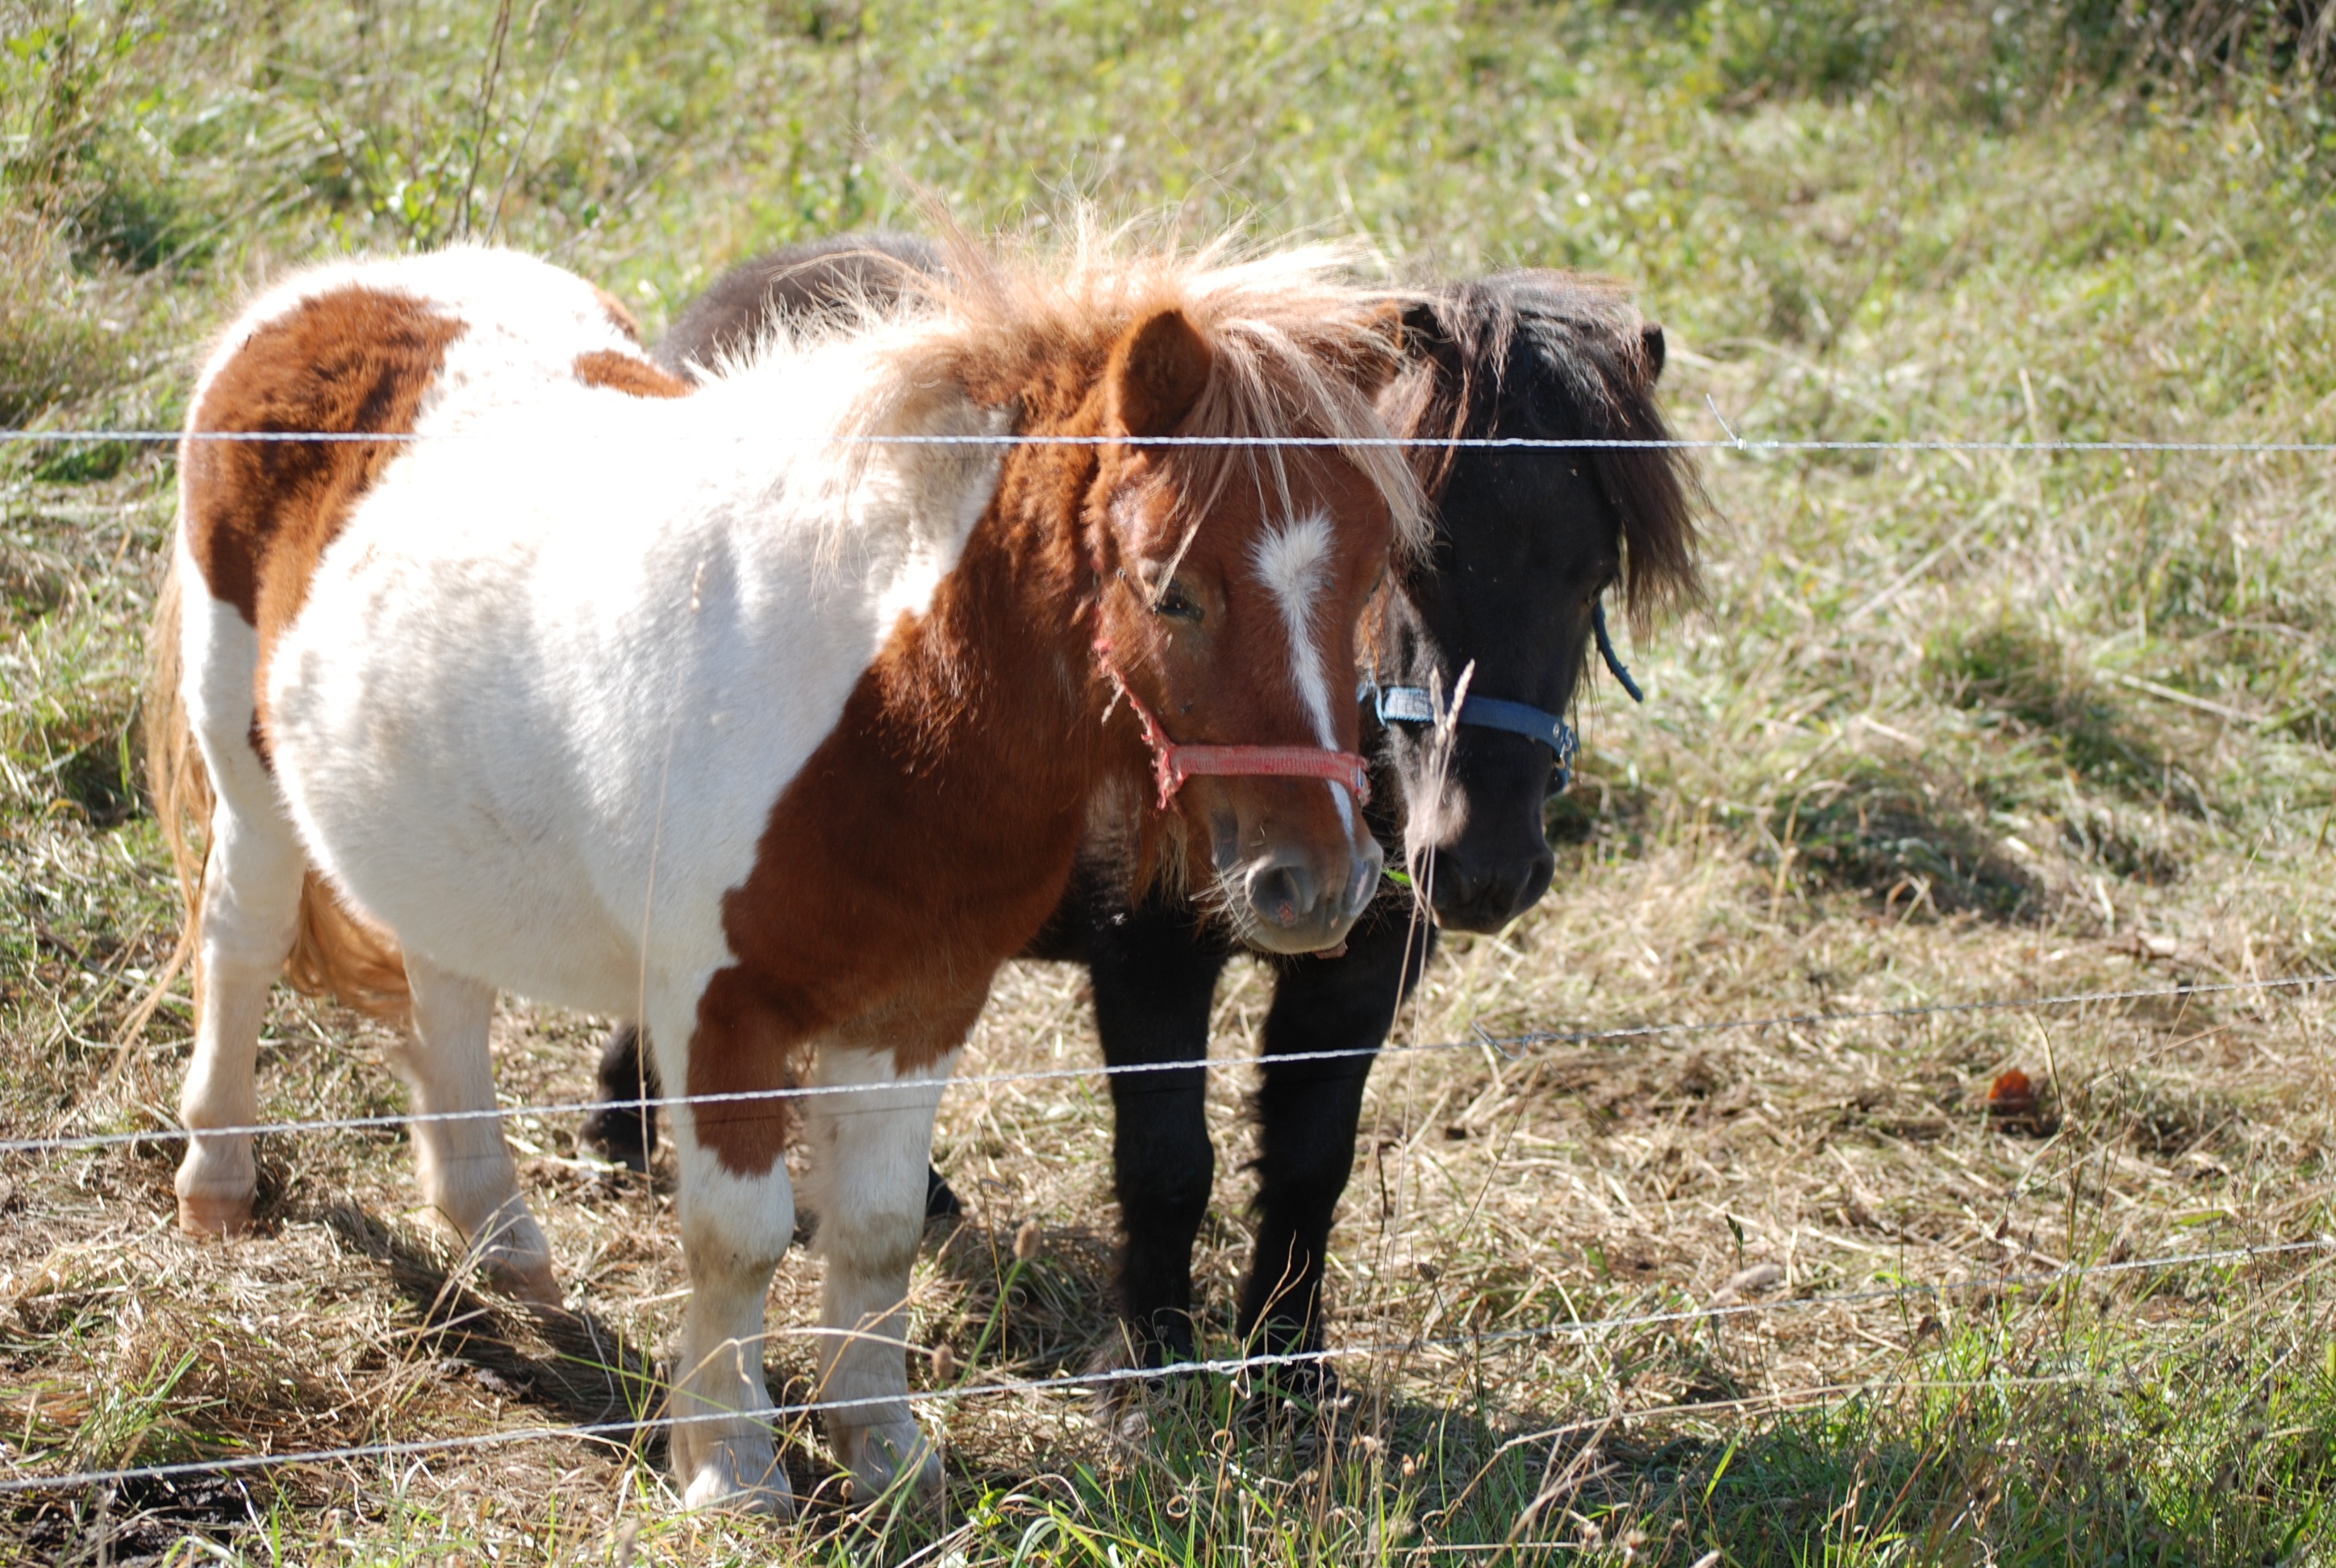
grass, farm, meadow, herd, pasture, grazing, horse, small, mammal, stallion, mane, ride, horses, pony, vertebrate, mare, coupling, ponies, pack animal, cattle like mammal, horse like mammal, mustang horse